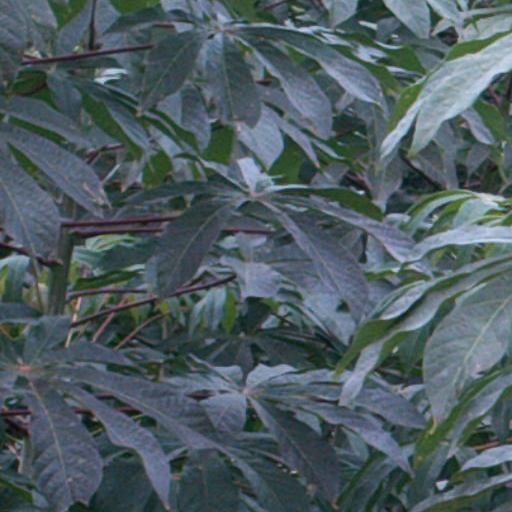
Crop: cassava